Sami Al-Jaber

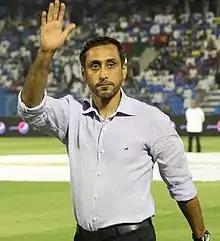
Al-Jaber in 2013

Sami Abdullah Mohammed Al-Jaber (born 11 December 1972) is a Saudi Arabian football manager and former professional player who played as a striker. He spent the entirety of his career with Al-Hilal, apart from a five-month loan to English club Wolverhampton Wanderers.